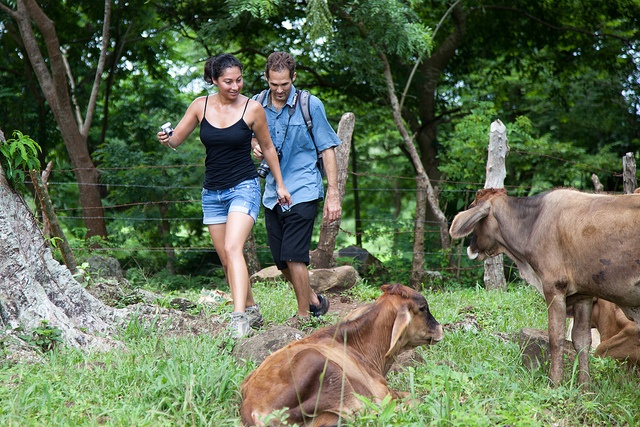
A man and woman walking near a herd of animals
Two people who are walking past some resting cows.
A man and woman walk through a pasture, surrounded by cows.
A man and a woman walk past two baby calves
Two people hiking a path and see three cows in the grassy area.